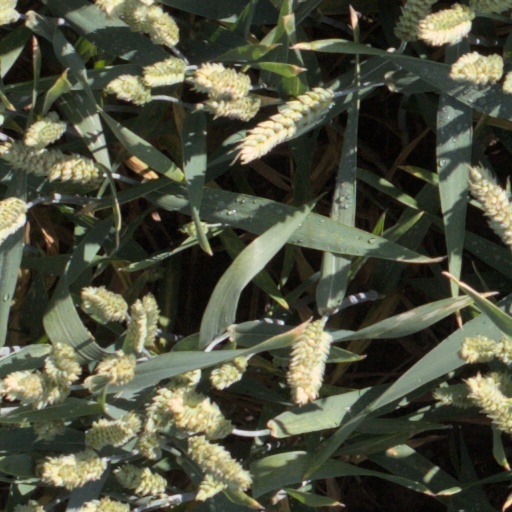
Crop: wheat